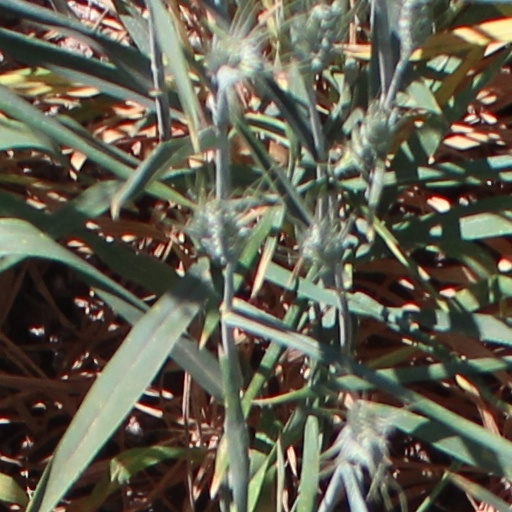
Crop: wheat